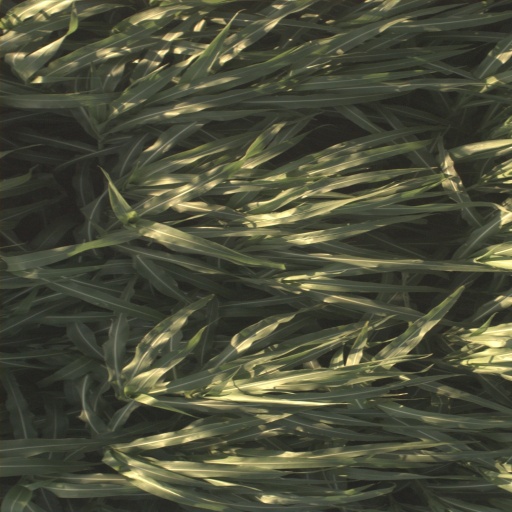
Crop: sorghum